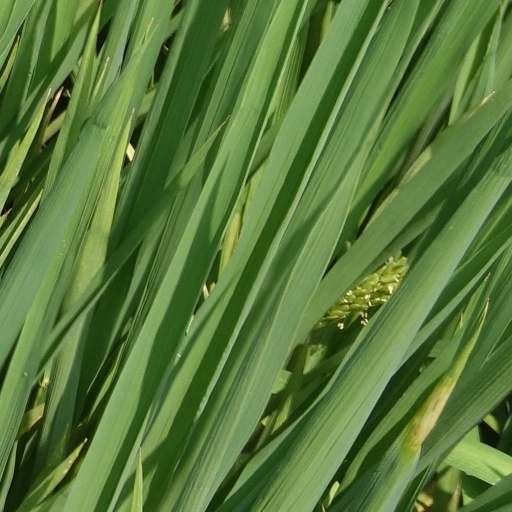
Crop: rice